John Wilford Blackstone Sr.

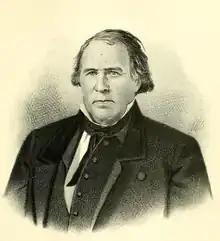

John Wilford Blackstone Sr. (October 18, 1796October 15, 1868) was an American lawyer and Wisconsin pioneer. He was Speaker of the Legislative Assembly of the Wisconsin Territory, and served as County Judge of Iowa County, when it was still organized under the Michigan Territory.